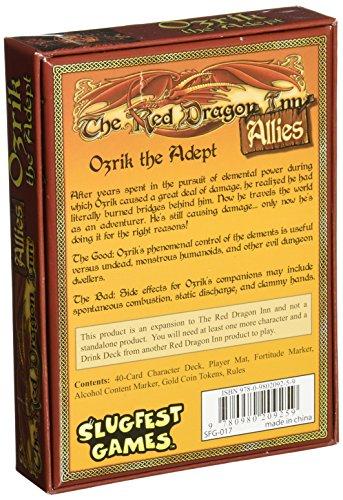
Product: Slugfest Games Red Dragon Inn: Allies - Ozrik The Adept (Red Dragon Inn Expansion) Board Game
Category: Toys & Games | Games & Accessories | Board Games
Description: This is an expansion for any standalone Red Dragon game.
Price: $13.83
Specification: ProductDimensions:4x5.2x1inches|ItemWeight:5.6ounces|ShippingWeight:5.6ounces(Viewshippingratesandpolicies)|DomesticShipping:ItemcanbeshippedwithinU.S.|InternationalShipping:ThisitemcanbeshippedtoselectcountriesoutsideoftheU.S.LearnMore|ASIN:0980209250|Itemmodelnumber:SFG017|Manufacturerrecommendedage:8-15years